Fishing industry in South Korea

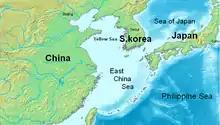
Map of the East China Sea, the Yellow Sea, and the Sea of Japan that surrounds the regions of South Korea

South Korea’s development of coastal and offshore fisheries began when their exclusive economic zone was declared and settled in 1996 and allowed responsible fishing within the claimed zones. There are four areas of fisheries in South Korea including domestic waters such as coastal and offshore fisheries, distant water fisheries, aquaculture, and inland fisheries. A fishing sector assessment undertaken by the World Wide Fund for Nature in Korea concluded that of these four fisheries areas, there was a total production of 3,135,250 tonnes in 2013. This equated to approximately US$6.46 billion.